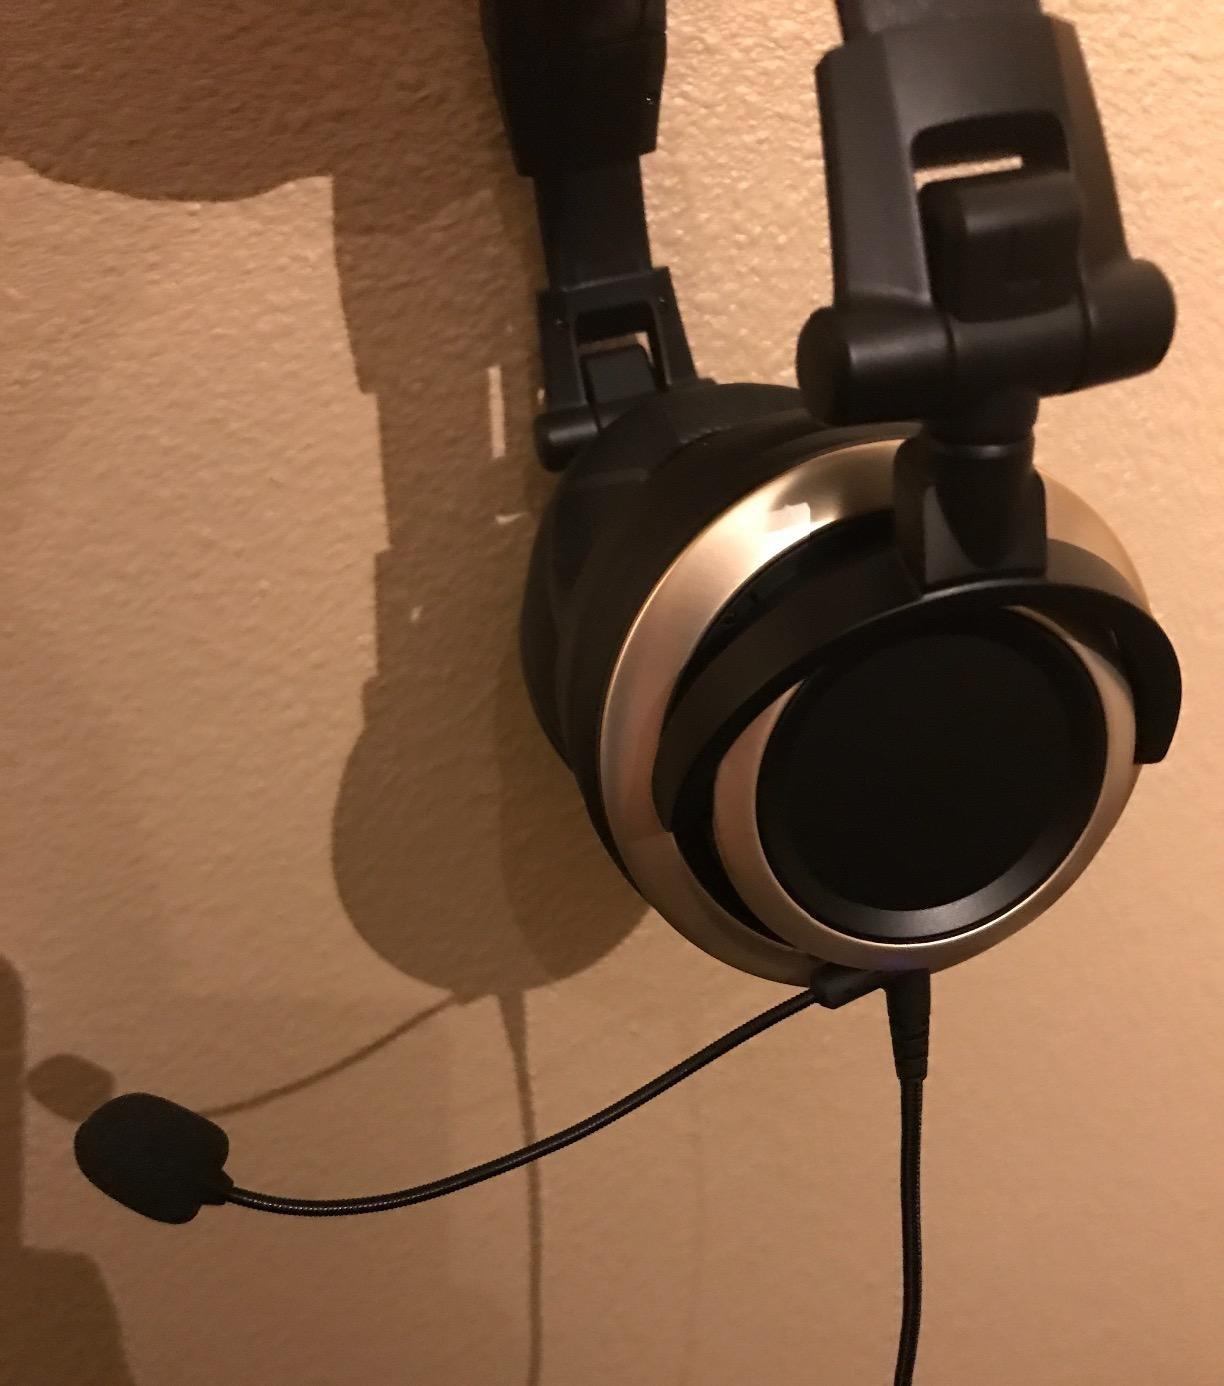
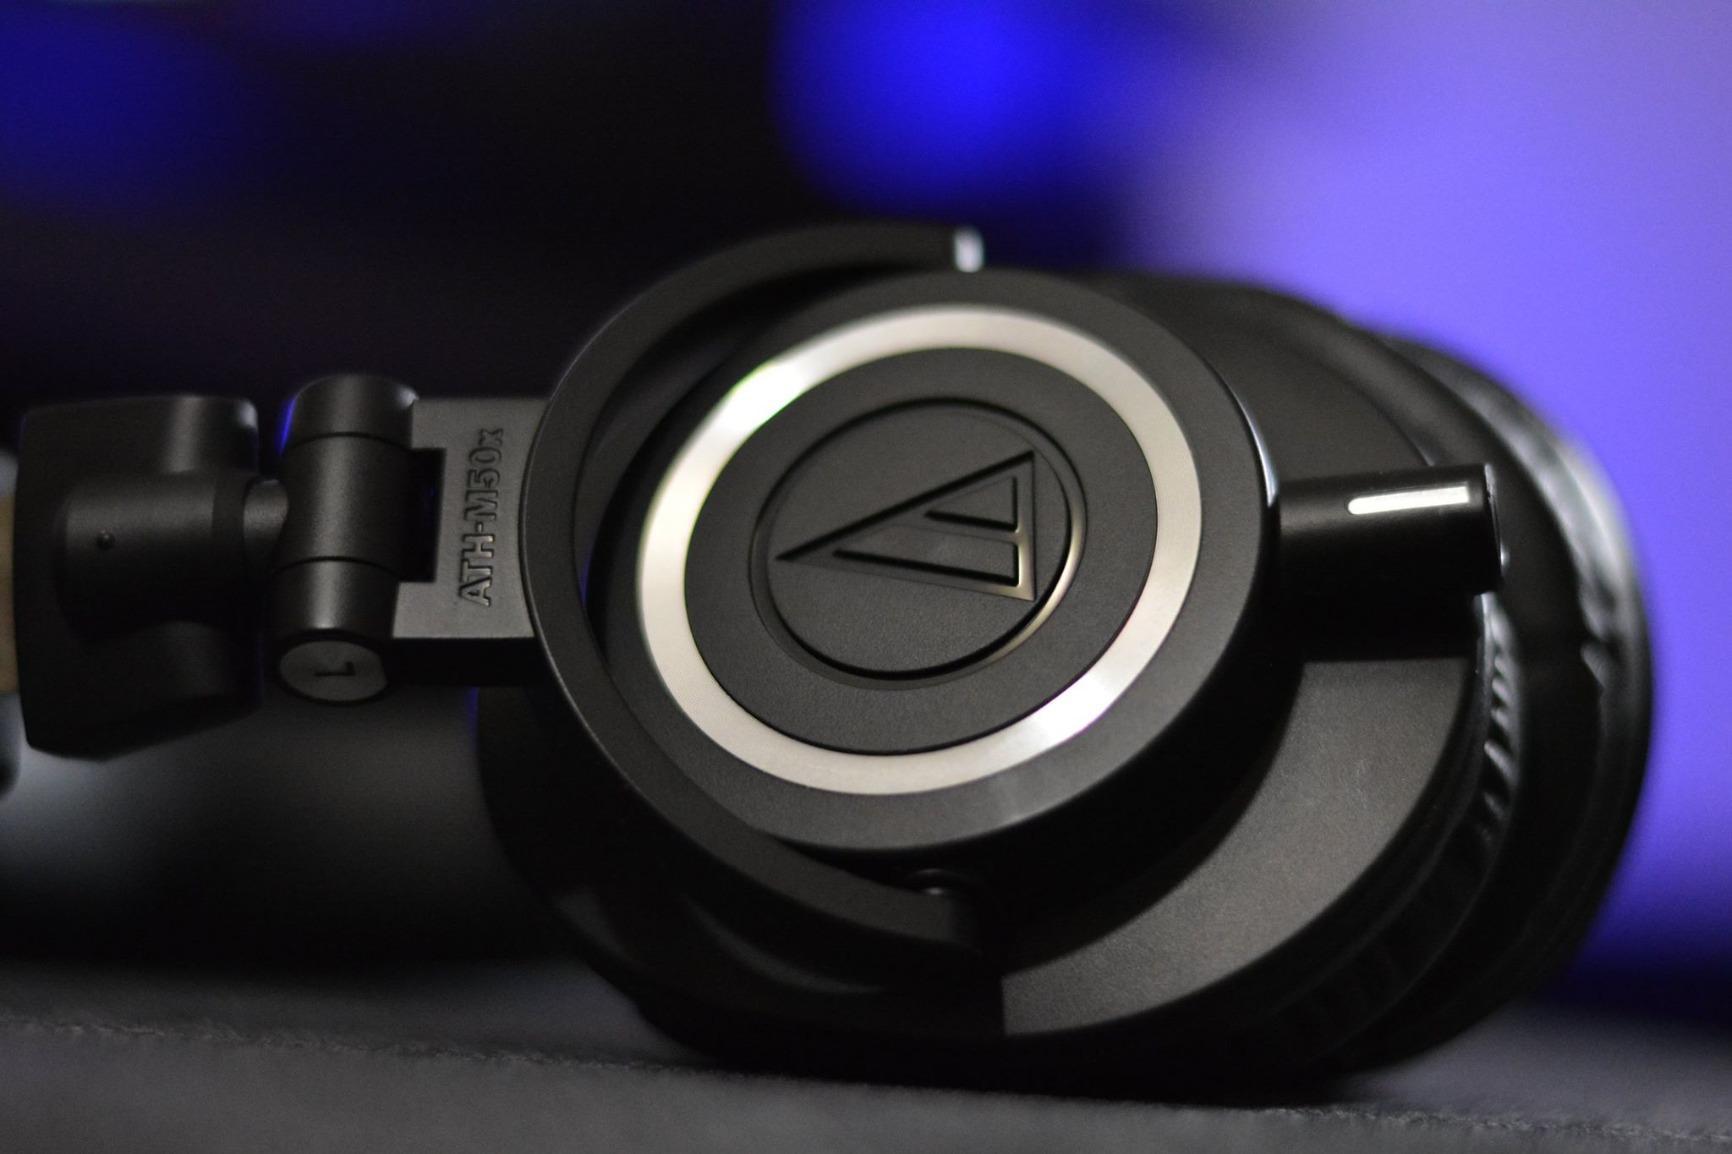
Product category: headphones
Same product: no